Mario Pašalić

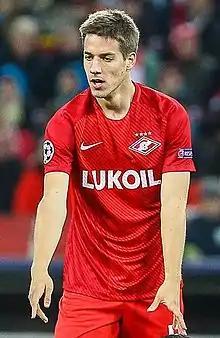
Pašalić with Spartak Moscow in 2017

Mario Pašalić (born 9 February 1995) is a professional footballer who plays as a midfielder for side Atalanta. Born in Germany, he plays for the Croatia national team.